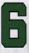
Number: 6